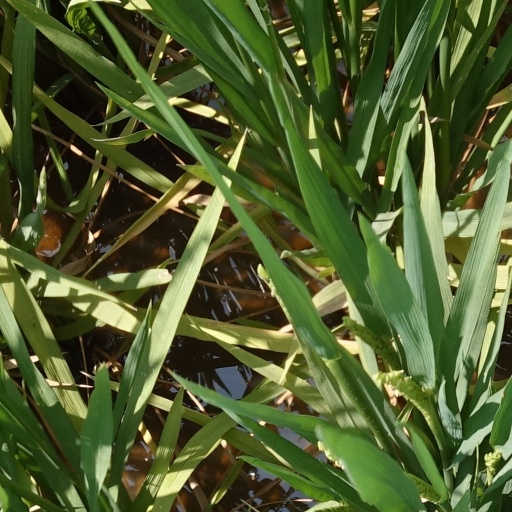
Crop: rice